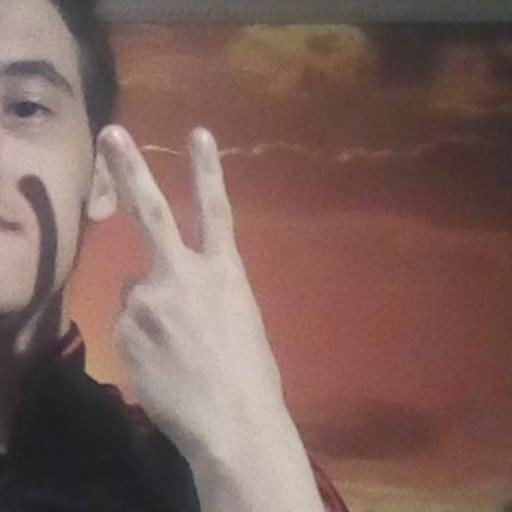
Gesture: peace_inverted